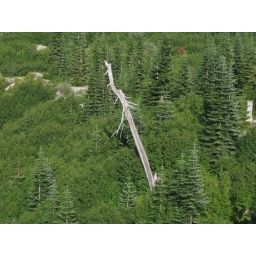
ghost tree in new forest